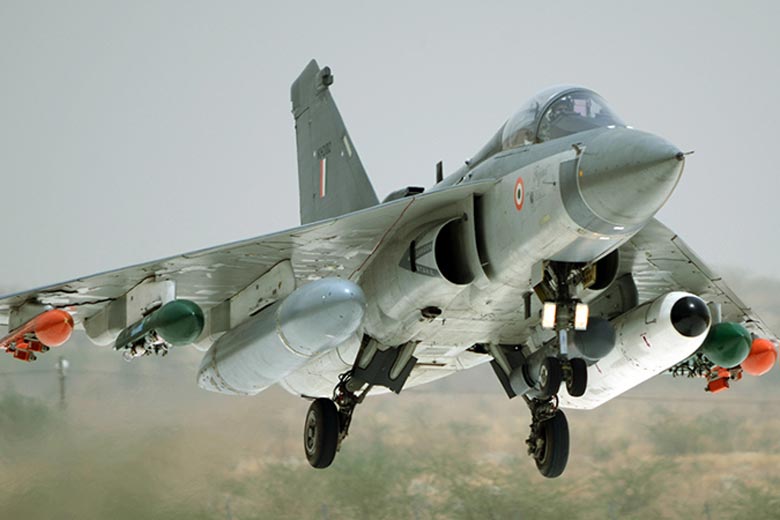
Vehicle type: Planes